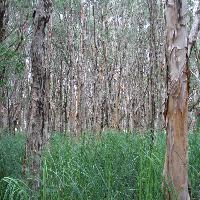
Weather: cloudy or overcast